Balban

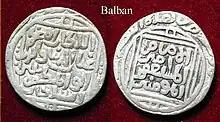
Silver coin of Balban

During his reign, Balban ruled with an iron fist. He broke up the 'Chahalgani', a group of the forty most important nobles in the court. Balban wanted to make sure everyone was loyal to the crown by establishing an efficient espionage system, in the style of the Umayyad Barid. Sultan Balban had a strong and well-organized intelligence system. Balban employed spies, "barids", to inform on his officials. He placed secret reporters and news-writers in every department. The spies were independent authority who were only answerable to Sultan.